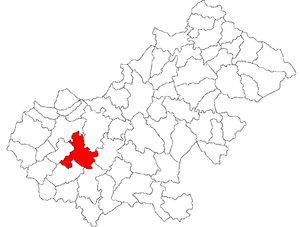
Căuaș est une commune roumaine du județ de Satu Mare, dans la région historique de Transylvanie et dans la région de développement du Nord-Ouest.